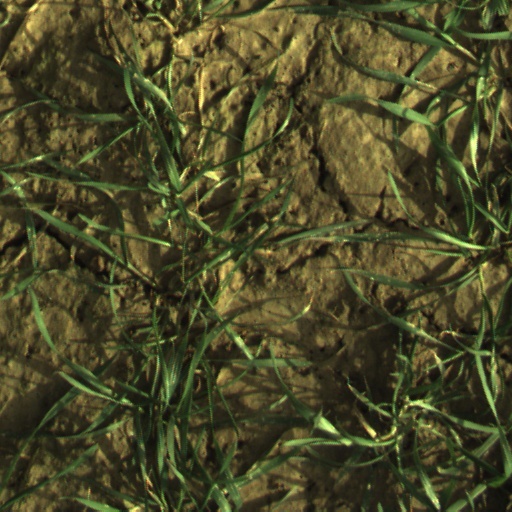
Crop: wheat